John Gibson (ice hockey, born 1993)

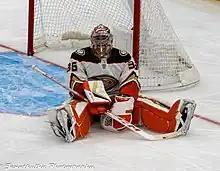
Gibson during a game against the Seattle Kraken in 2023

With the off-season acquisition of Anton Khudobin, rumors sparked of Gibson being traded elsewhere, which was promptly put down by Ducks general manager Bob Murray. On September 21, the Ducks announced that they signed Gibson to a three-year contract extension, worth reportedly $6.9 million. He also began the 2015–16 season with the new AHL affiliate, the San Diego Gulls. When Andersen had the flu, Gibson was recalled on November 24 and started when the Calgary Flames met the Ducks in which the Ducks won 5–3. Gibson started for the next nine games posting a 4–4–1 record. He was named the NHL's Rookie of the Month in December 2016. On January 6, 2016, it was announced that Gibson was selected to his first All-Star Game. Gibson started the first round playoff series with the Nashville Predators, but lost the first two games. Andersen replaced him, but it was not enough and Anaheim was eliminated. Andersen and Gibson combined to win the 2016 William M. Jennings Trophy for the lowest goals scored against. Gibson was also named to the NHL's 2016 All-Rookie Team. However, that offseason, the Ducks traded Andersen to the Toronto Maple Leafs and made Gibson the undisputed starter. The Ducks made the playoffs at the end of the 2016–17 season, however, they were defeated by the Nashville Predators in six games in the Conference Final.